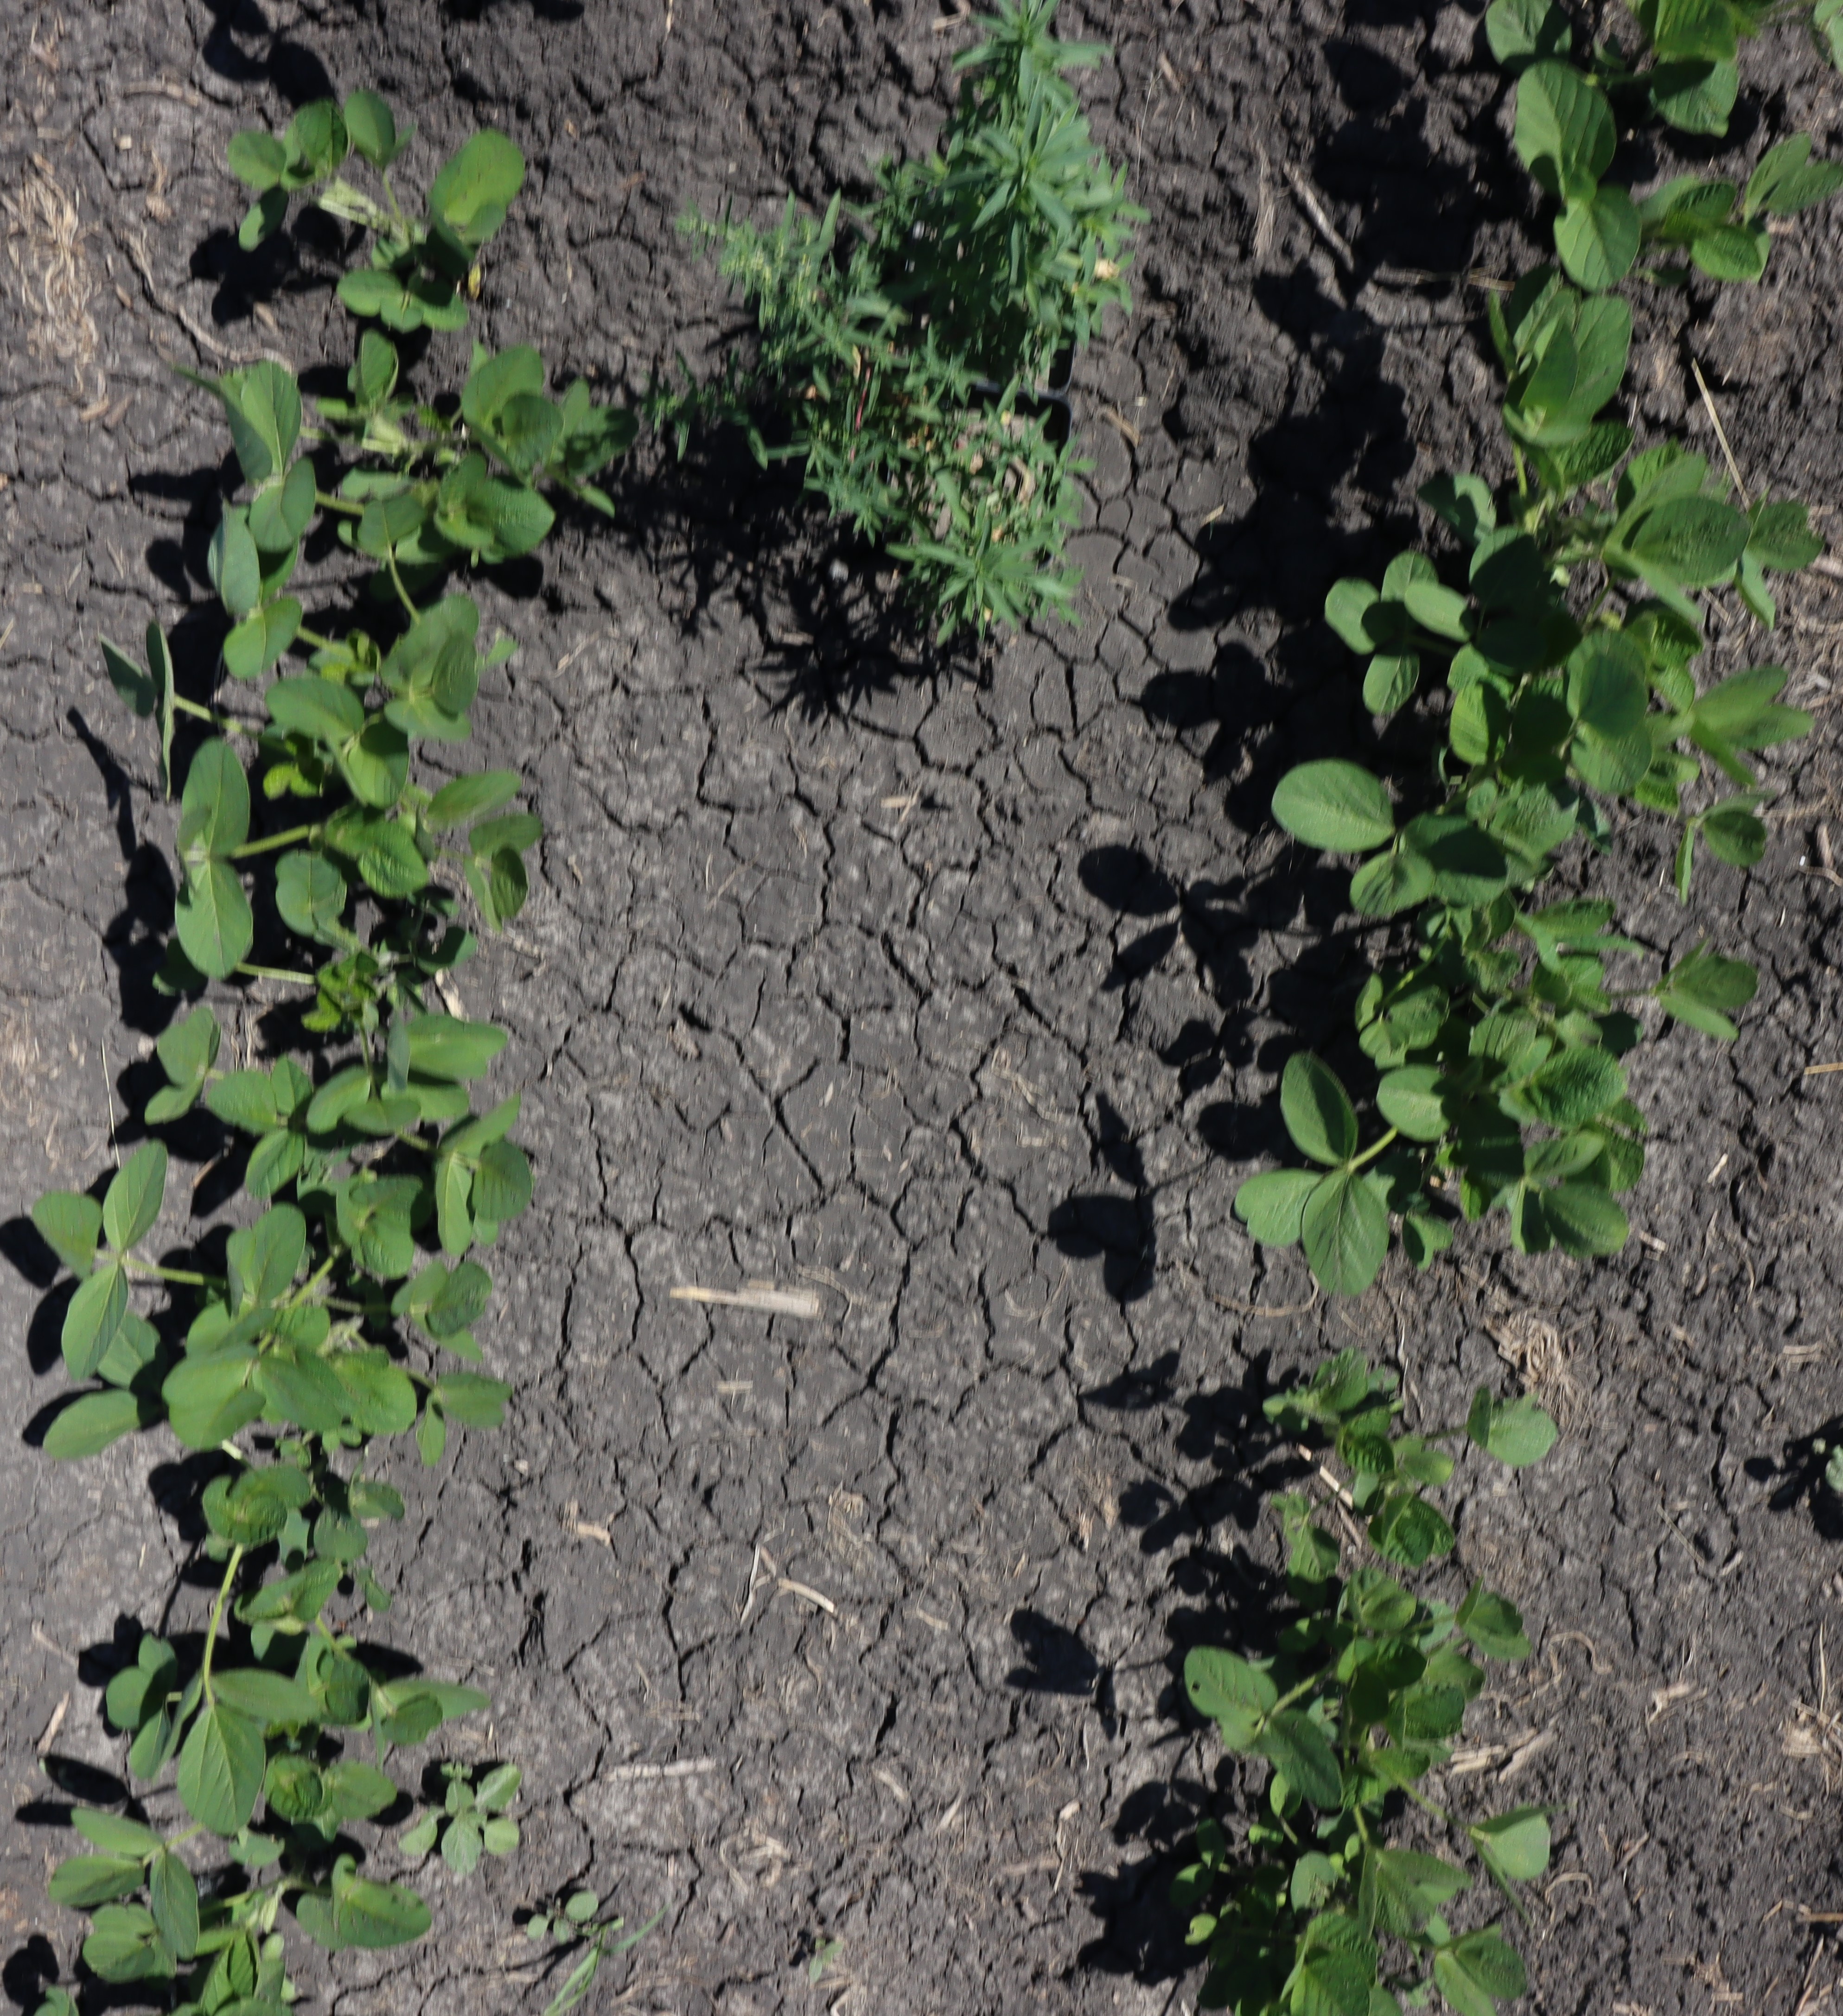
Crop: Soybean
Objects: Kochia, Kochia, Kochia, Soybean, Soybean, Soybean, Soybean, Soybean, Soybean, Soybean, Soybean, Soybean, Soybean, Soybean, Soybean, Soybean, Soybean